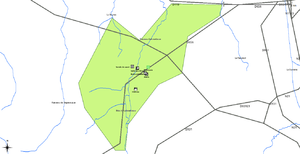
Carte du village et de ses principaux services Ænglisc: Map of the City with its main services
Roquefort est une commune du Sud-Ouest de la France, située dans le département de Lot-et-Garonne.